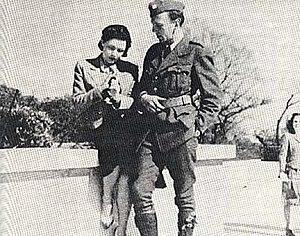
Jiří Mucha était un auteur tchèque de nouvelles autobiographiques et d'études sur le travail de son père, le peintre Alfons Mucha.
Vítězslava Kaprálová est un compositeur et chef d'orchestre tchécoslovaque. Elle eut comme professeurs certains des plus grands compositeurs et chefs d'orchestre de son temps : Bohuslav Martinů, Václav Talich et Charles Munch.